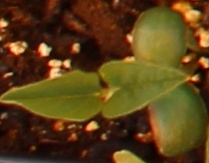
Label: Soybean